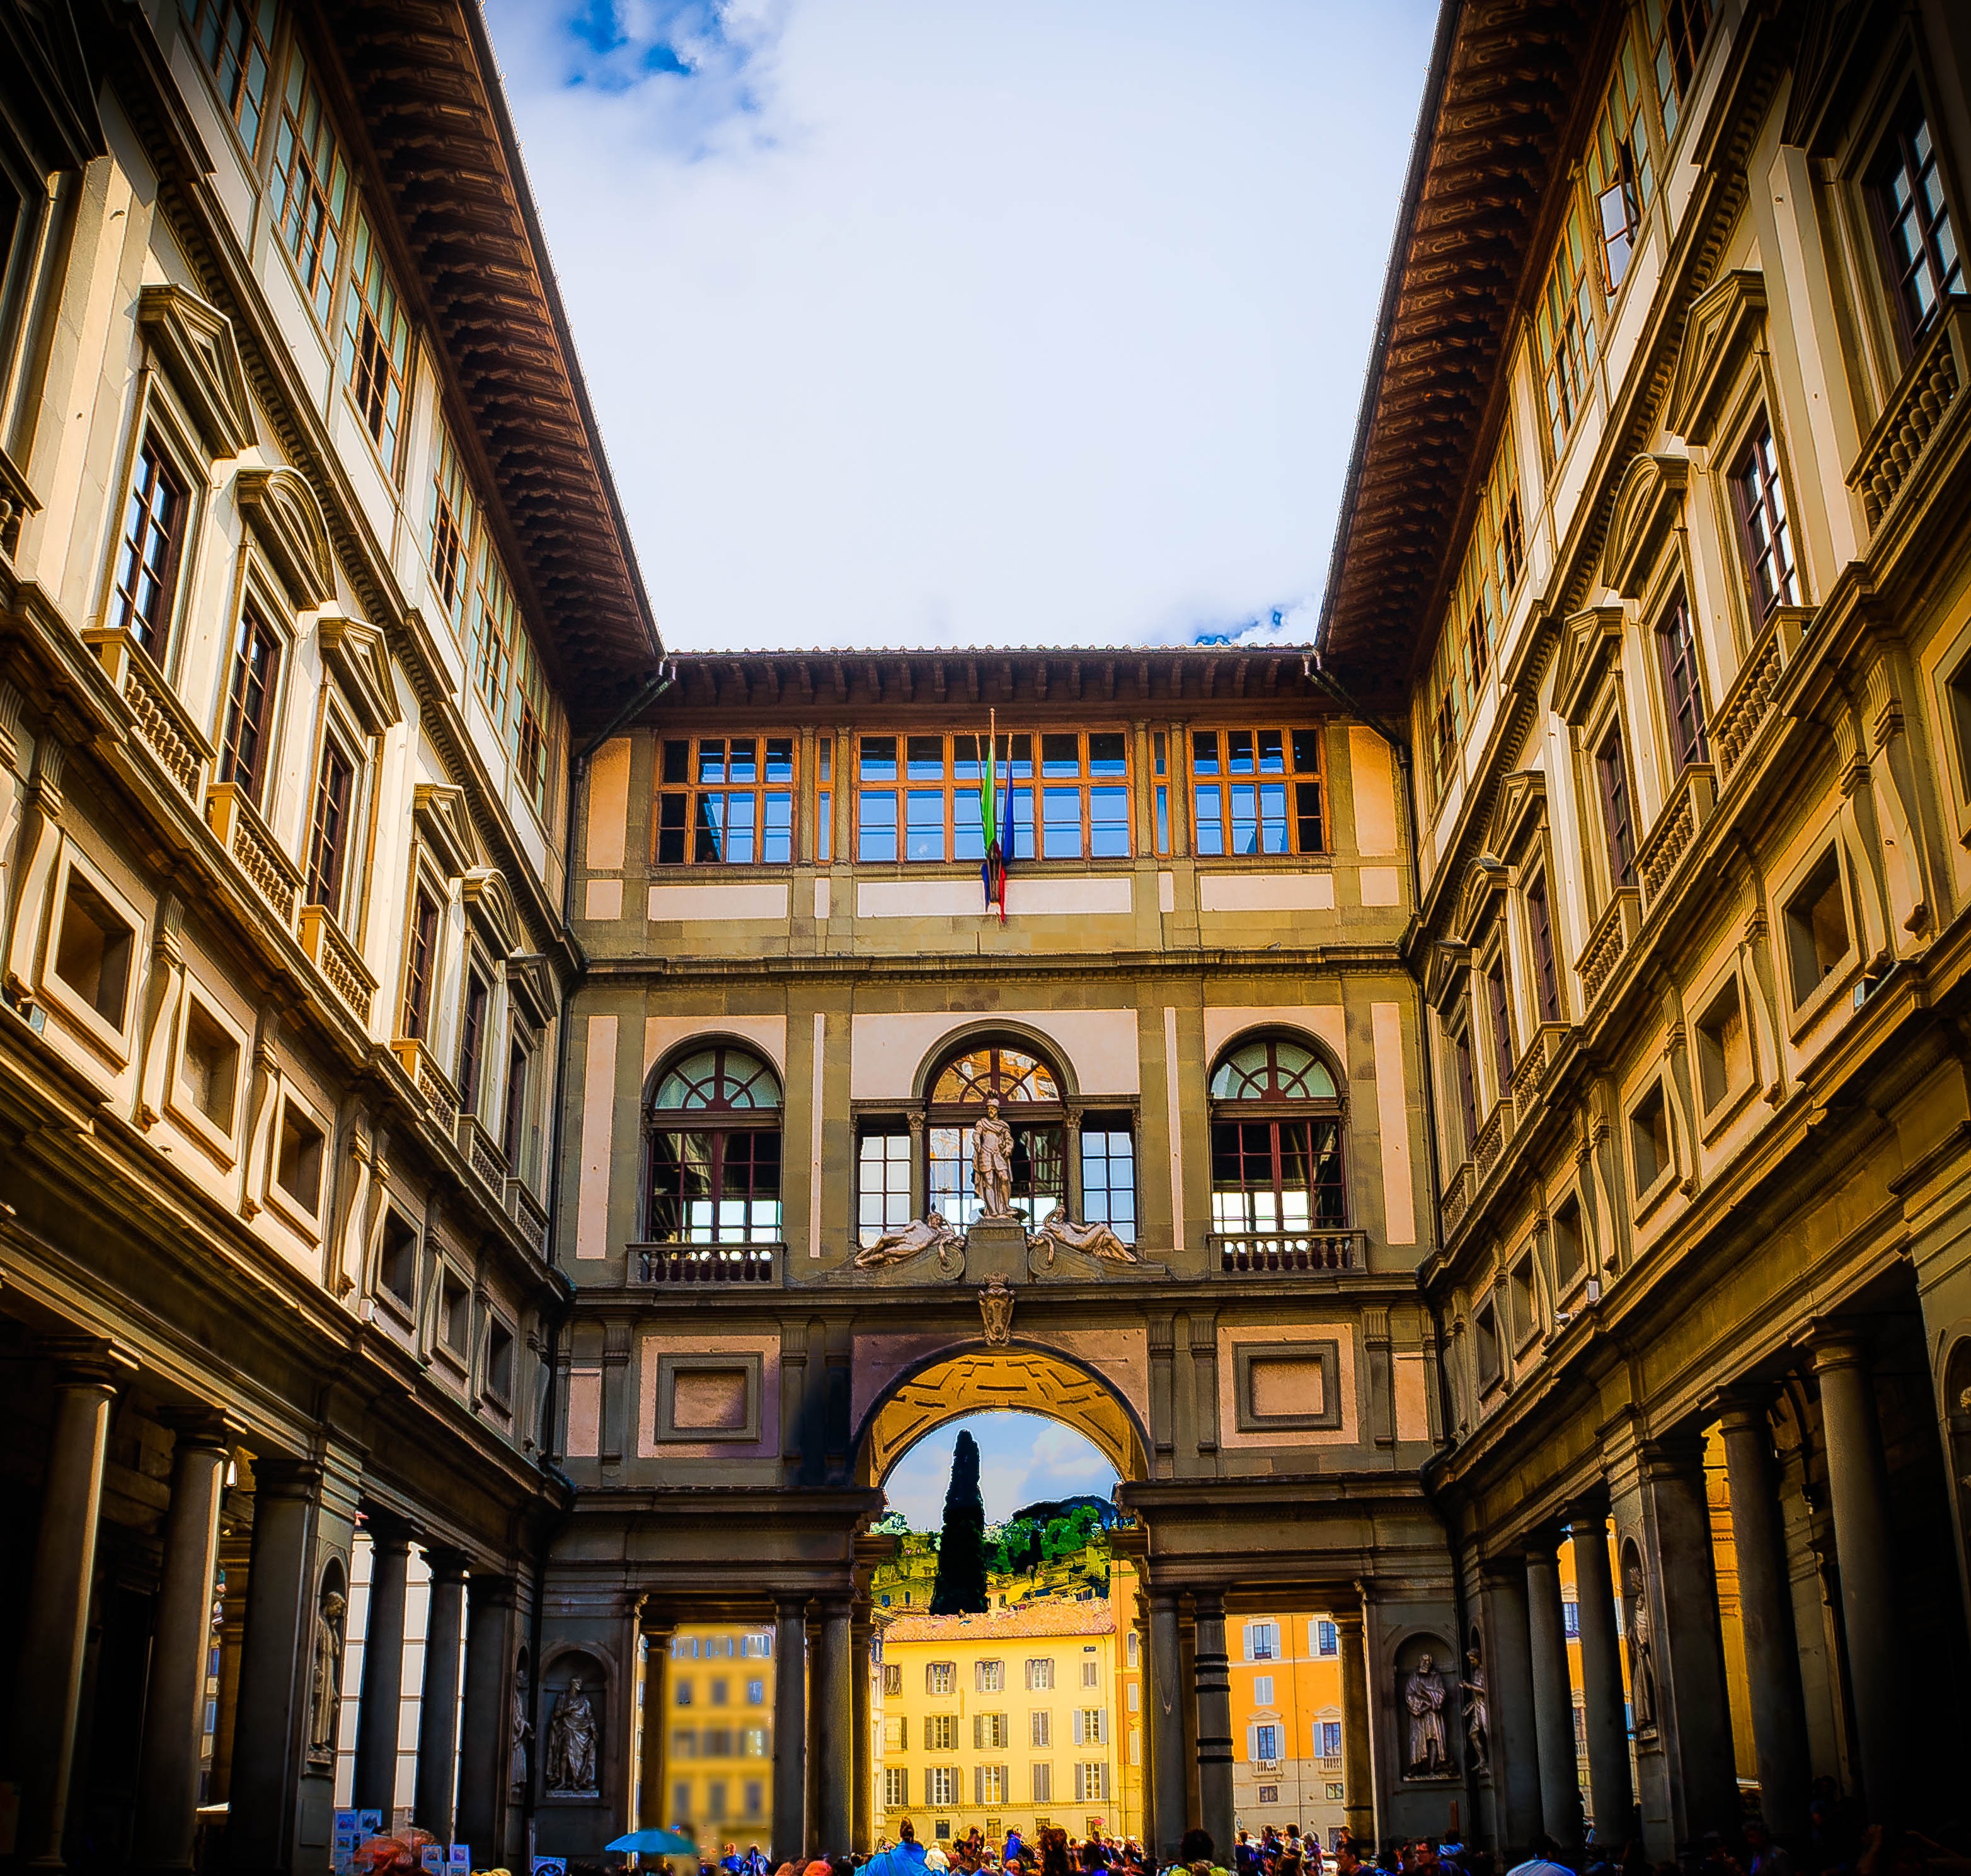
architecture, house, window, building, palace, city, cityscape, downtown, museum, landmark, italy, facade, art, fortress, ornate, estate, florence, metropolis, neighbourhood, urban area, uffizi gallery, human settlement